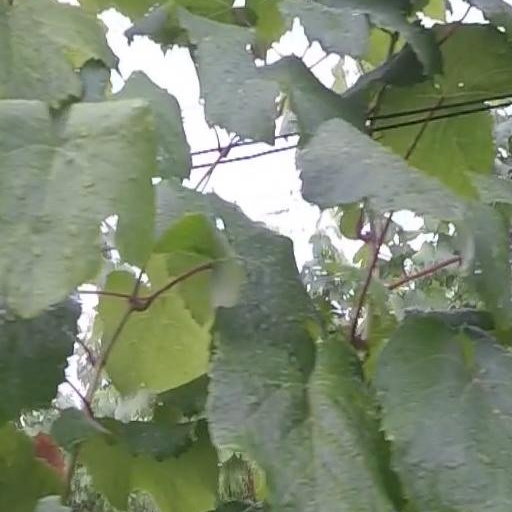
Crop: grape